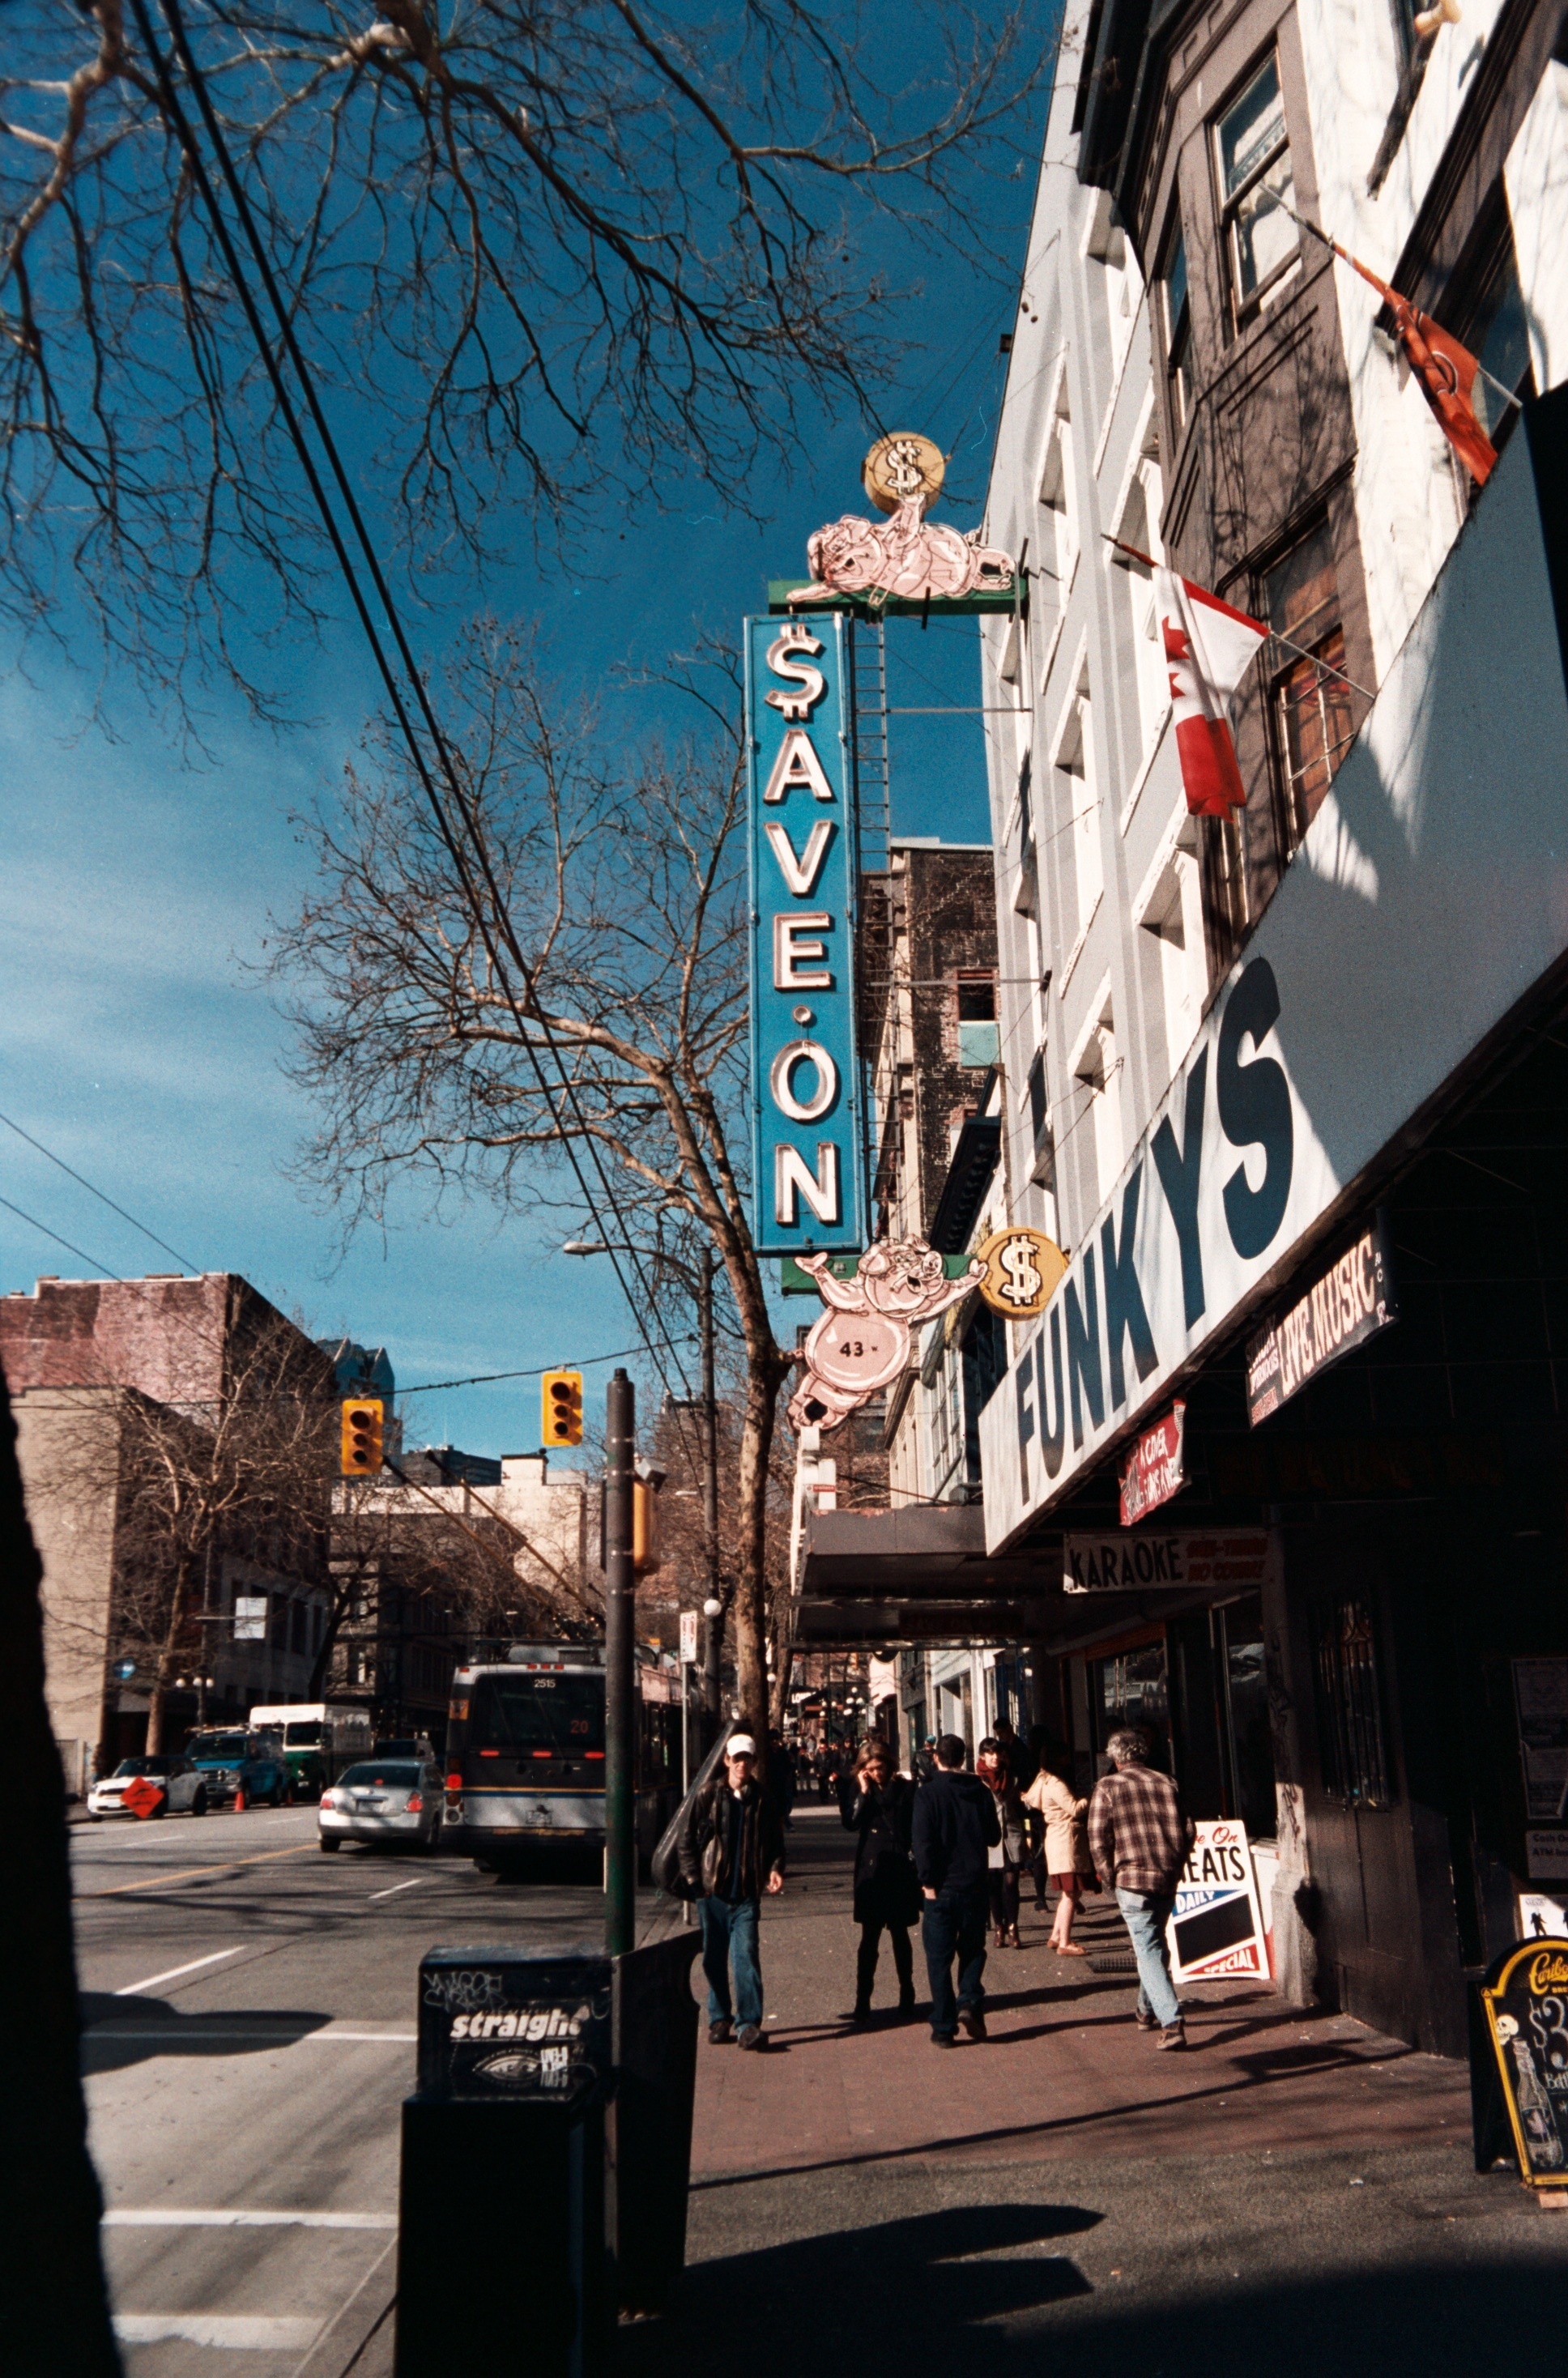
pedestrian, road, street, town, building, restaurant, city, film, cityscape, downtown, sign, landmark, diner, neon, art, canonae1, infrastructure, ferrania, pig, expired, piggy, expiredfilm, osawa28mm, ferrania100, vancouverbc, expiredferrania, butcher, saveonmeats, comfortfood, funkys, westhasting, urban area, human settlement